Tailless aircraft

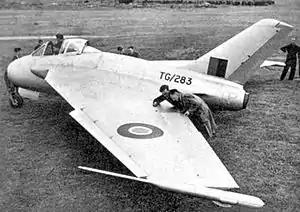
The DH108 "Swallow"

In aeronautics, a tailless aircraft is a fixed-wing aircraft with no other horizontal aerodynamic surface besides its main wing. It may still have a fuselage, vertical tail fin (vertical stabilizer), and/or vertical rudder.